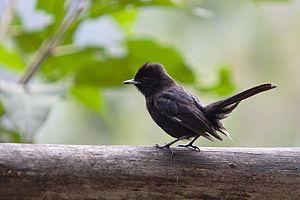
L'Ada à ailes blanches est une espèce de passereaux de la famille des Tyrannidae.